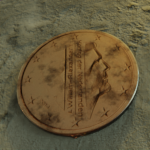
Coin value: 5cents
Country: nl
Edition: 2014